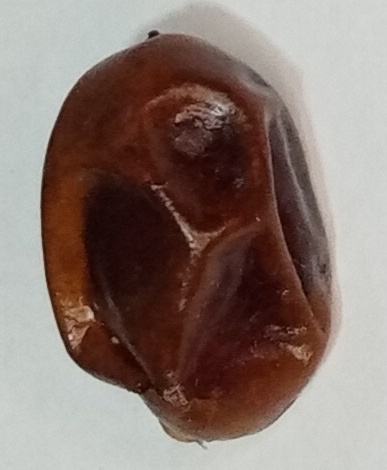
Variety: aseel
Size: small
Grade: grade-1